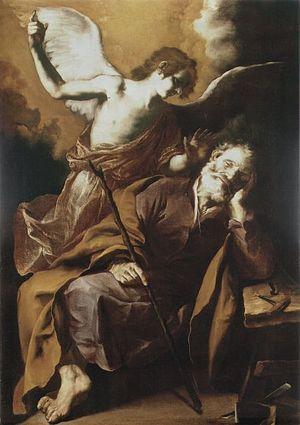
Paolo Domenico Finoglia, ou Finoglio est un peintre italien du XVIIᵉ siècle du début de la période baroque, actif principalement en Italie du Sud, en particulier à Naples et dans certaines villes des Pouilles. Il signait parfois ses travaux par « Neapolitanus ».